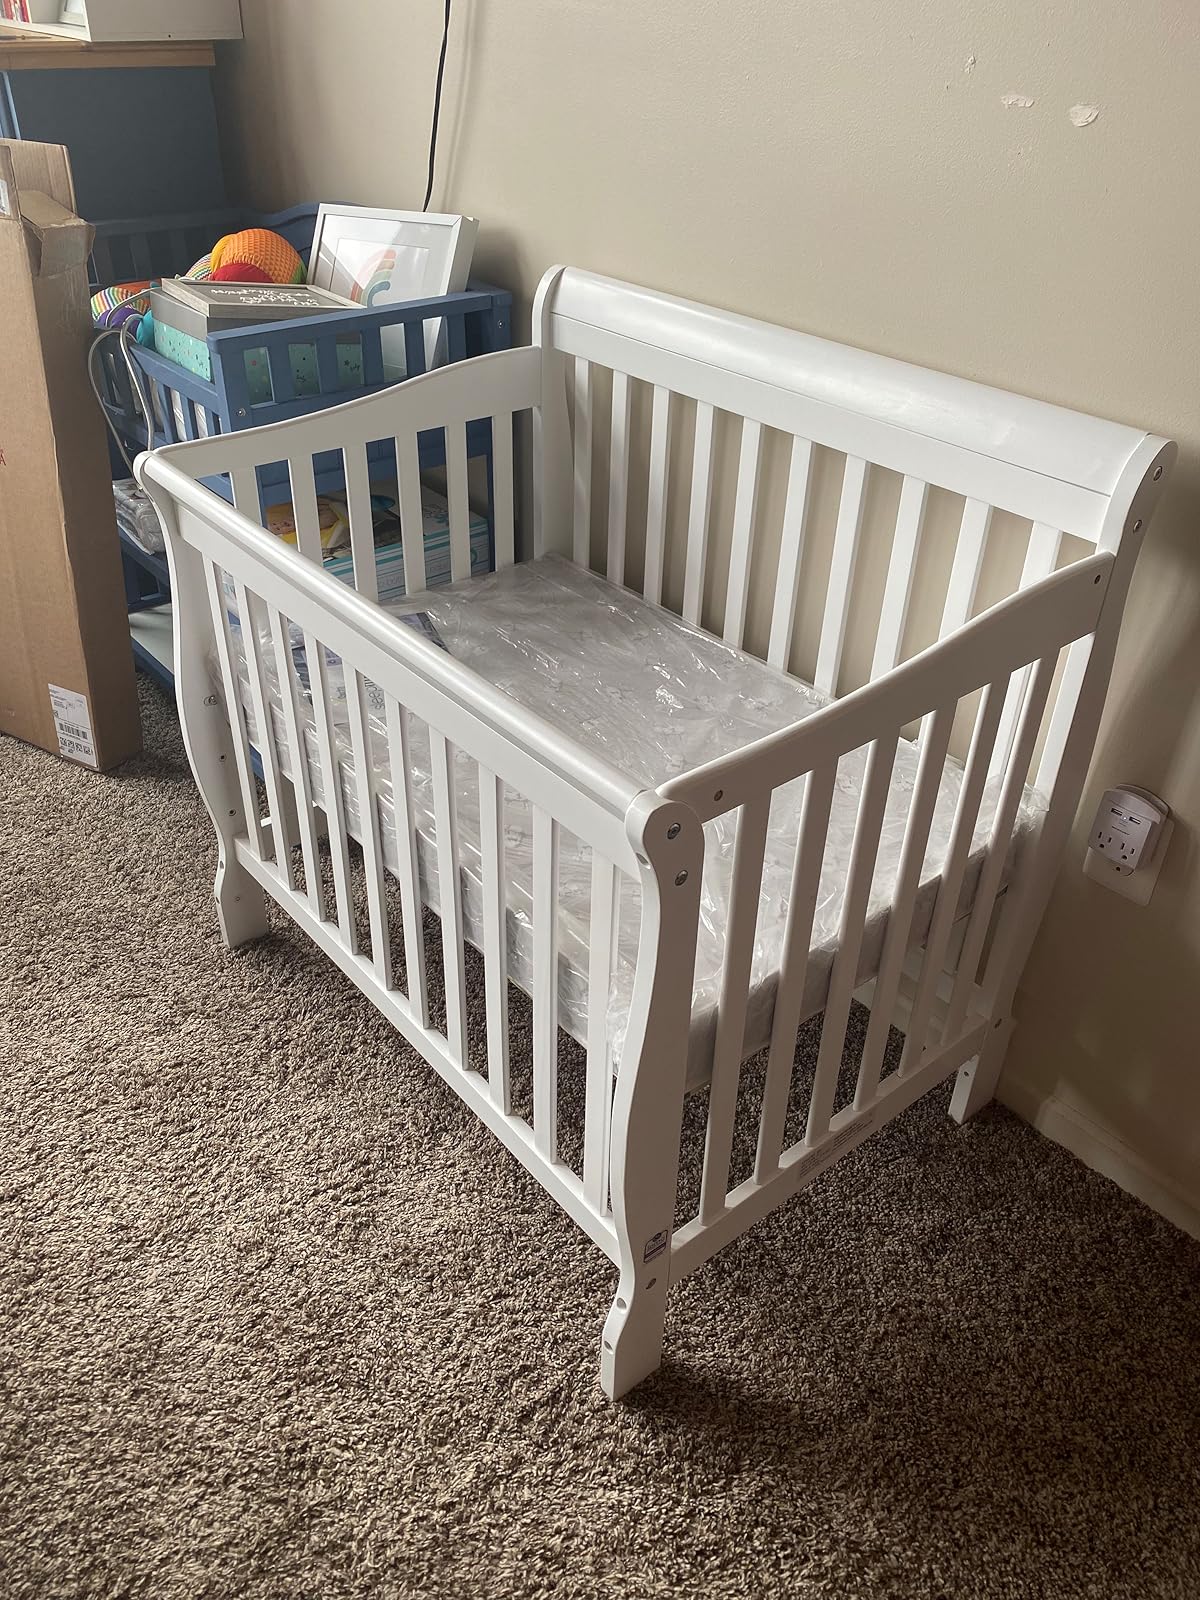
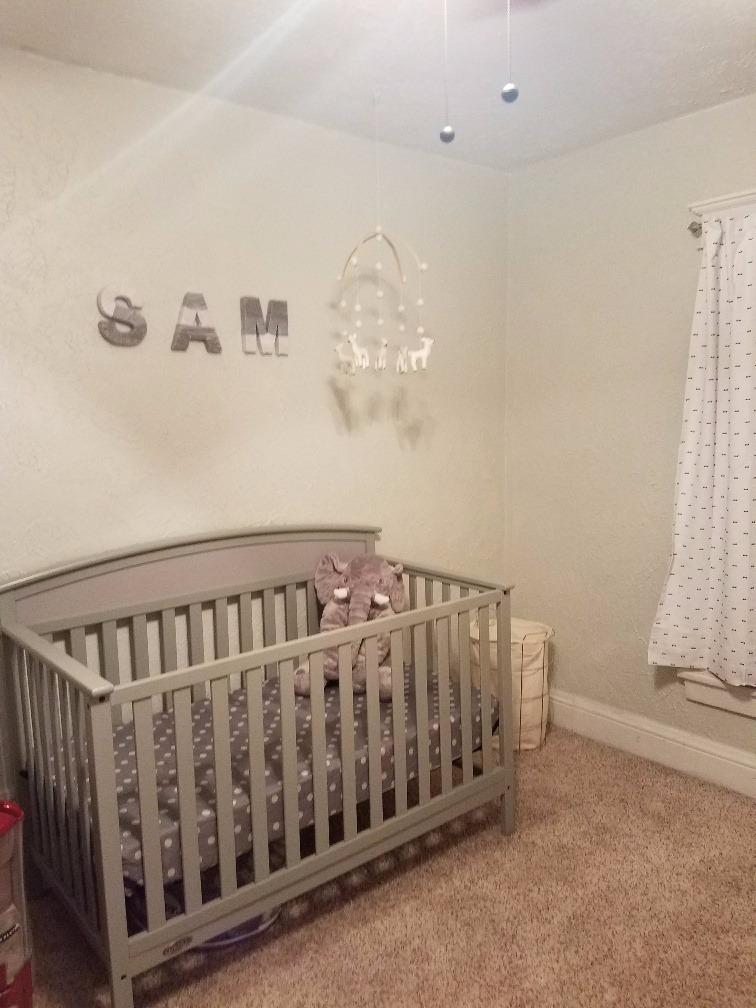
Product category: products_crib
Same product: no